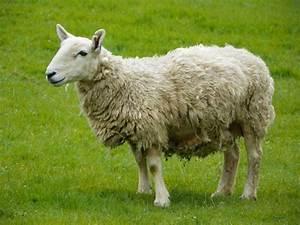
sheep